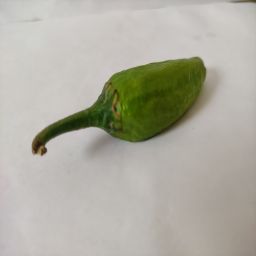
Crop: New Mexico Green Chile
Quality: Unripe